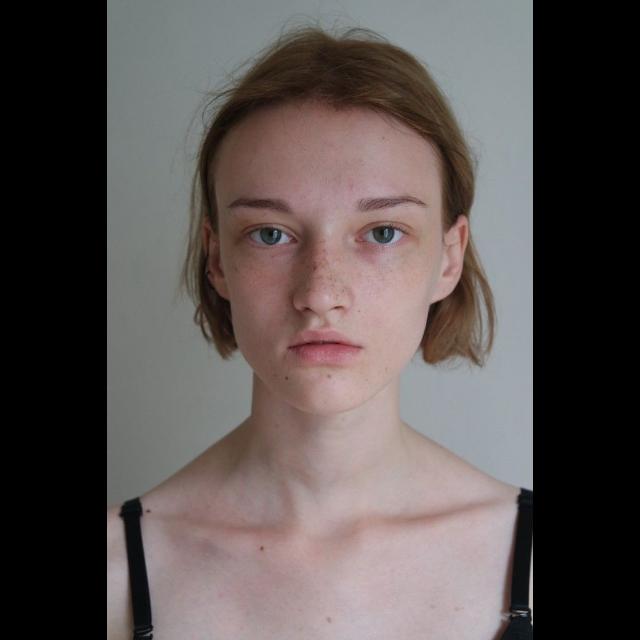
Portrait style: Real Portrait